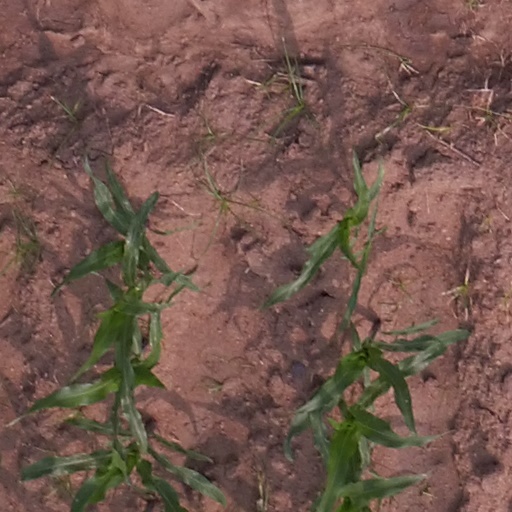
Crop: maize; corn